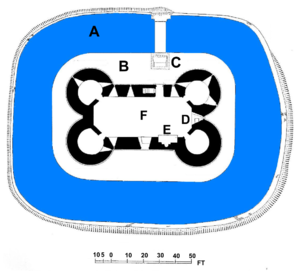
Le château de Nunney se trouve dans le comté du Somerset, dans le village anglais du même nom. Il fut construit à la fin du XIVᵉ siècle par Sir John Delamare, grâce aux gains obtenus à la suite de son implication dans la guerre de Cent Ans.